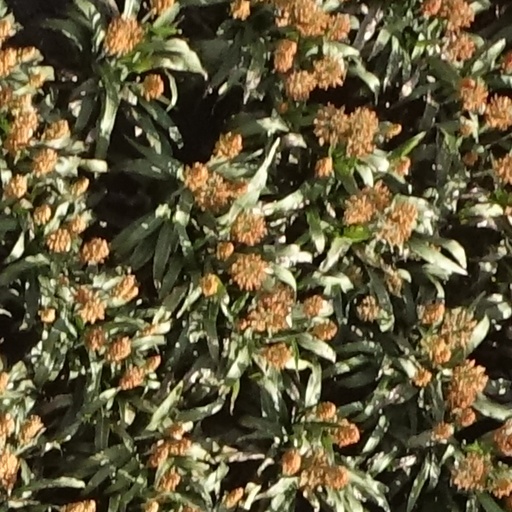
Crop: sorghum